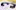
Number: 3